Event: Nepal Earthquake
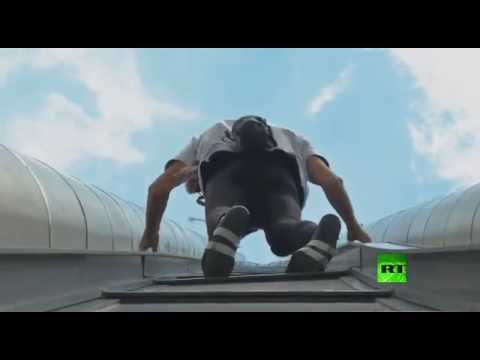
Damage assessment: no_damage